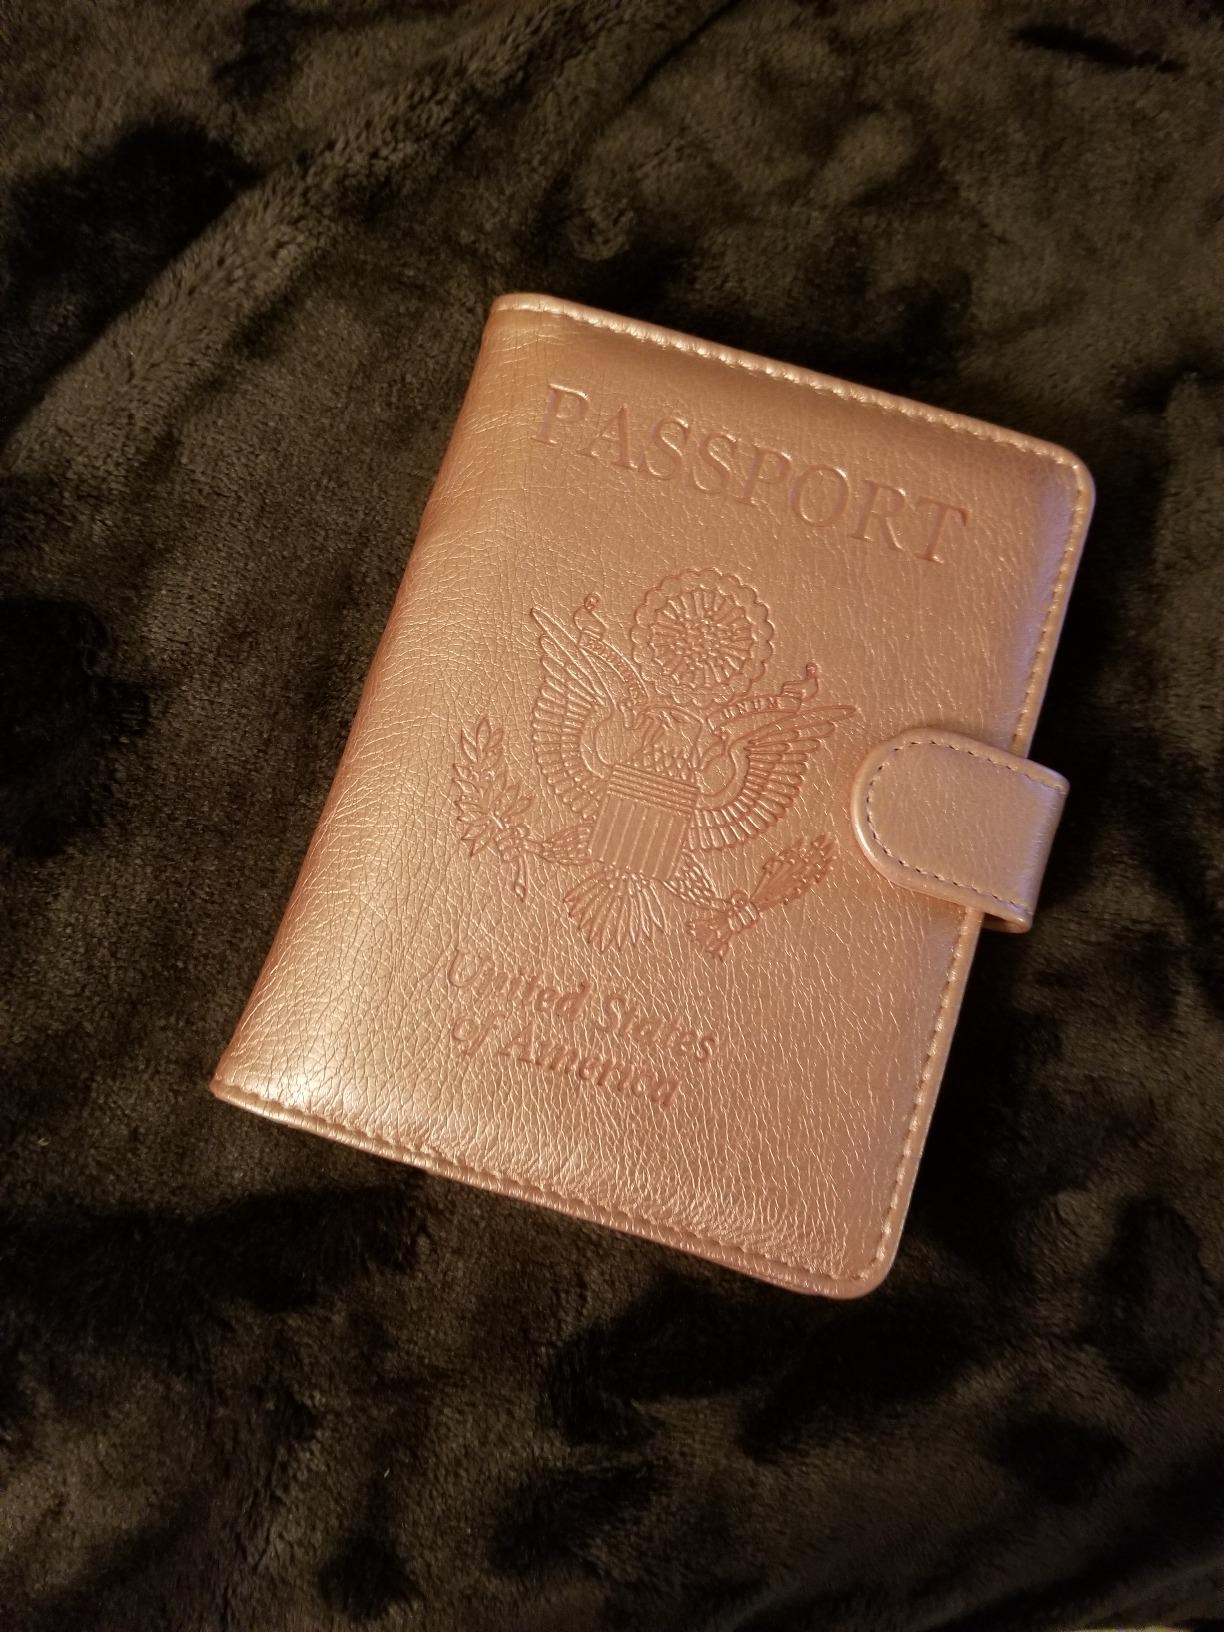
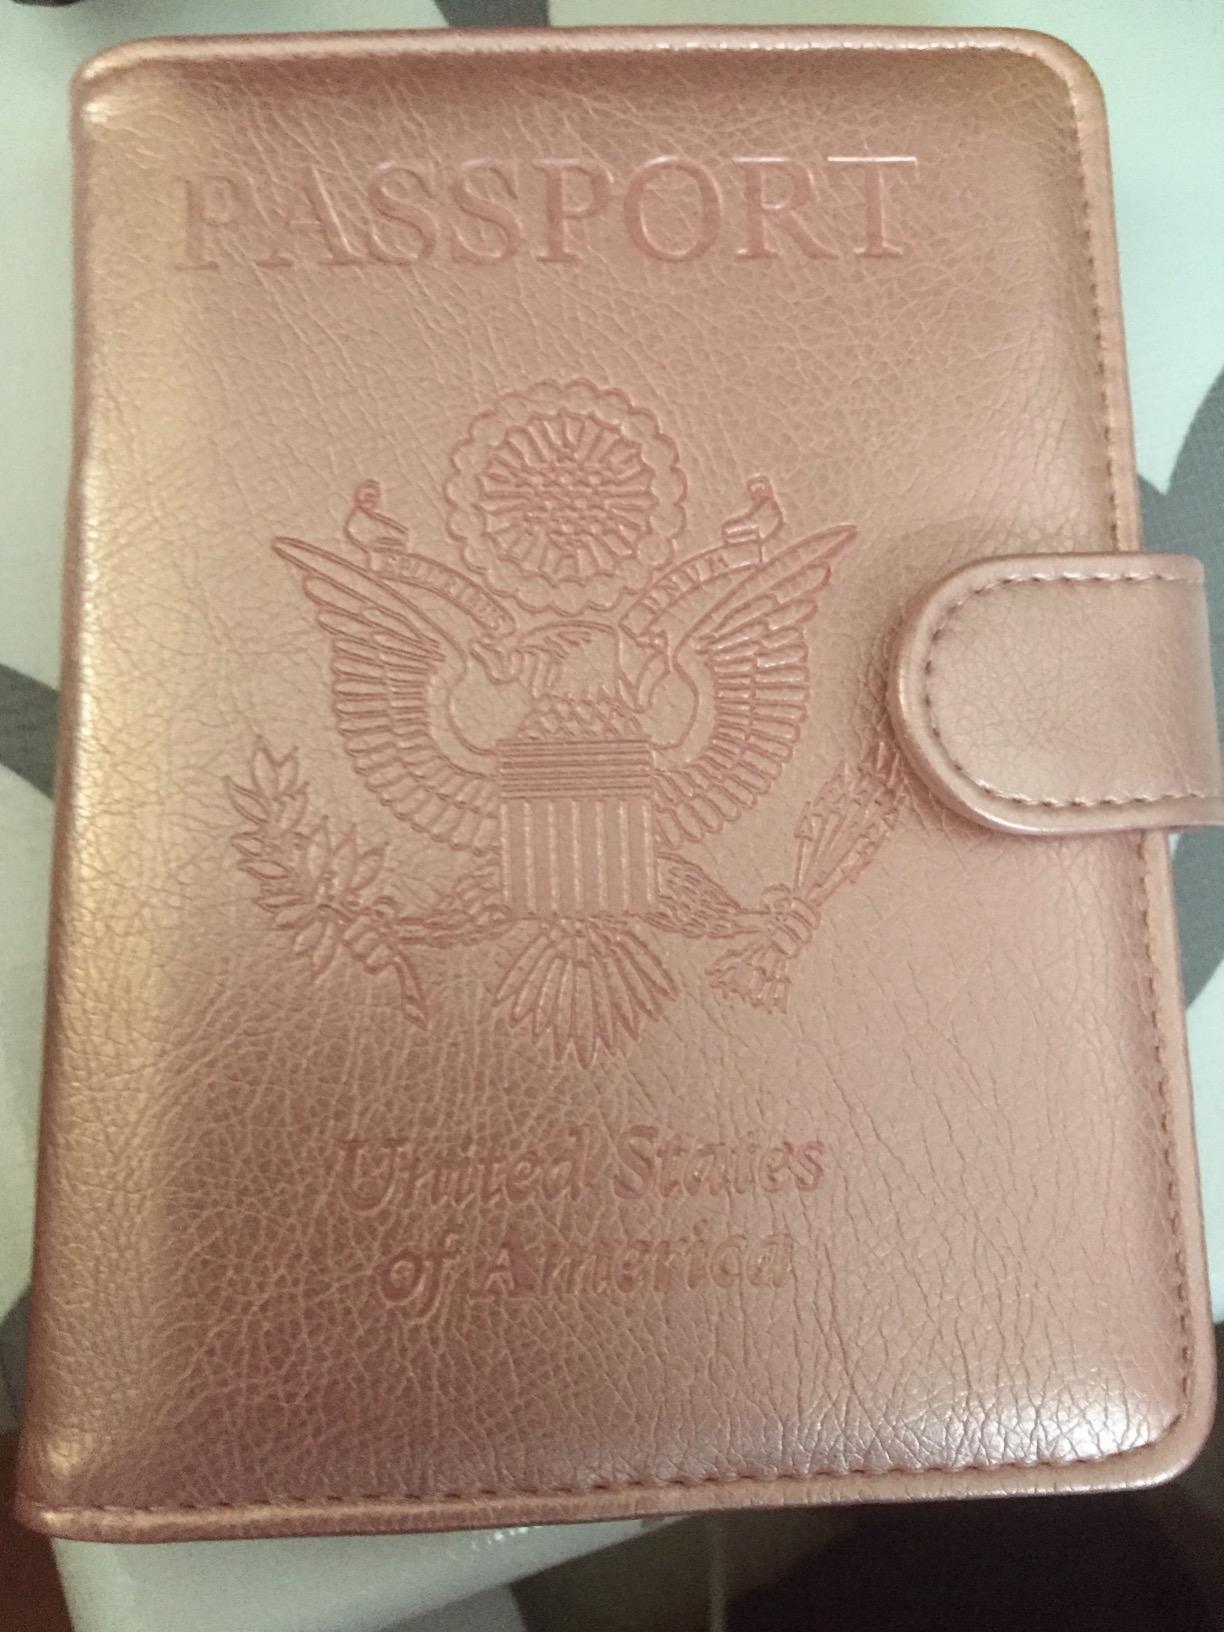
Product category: accessories_wallet
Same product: yes